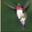
Label: bird